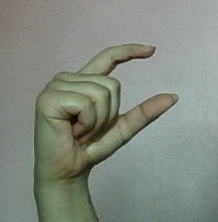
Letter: dal